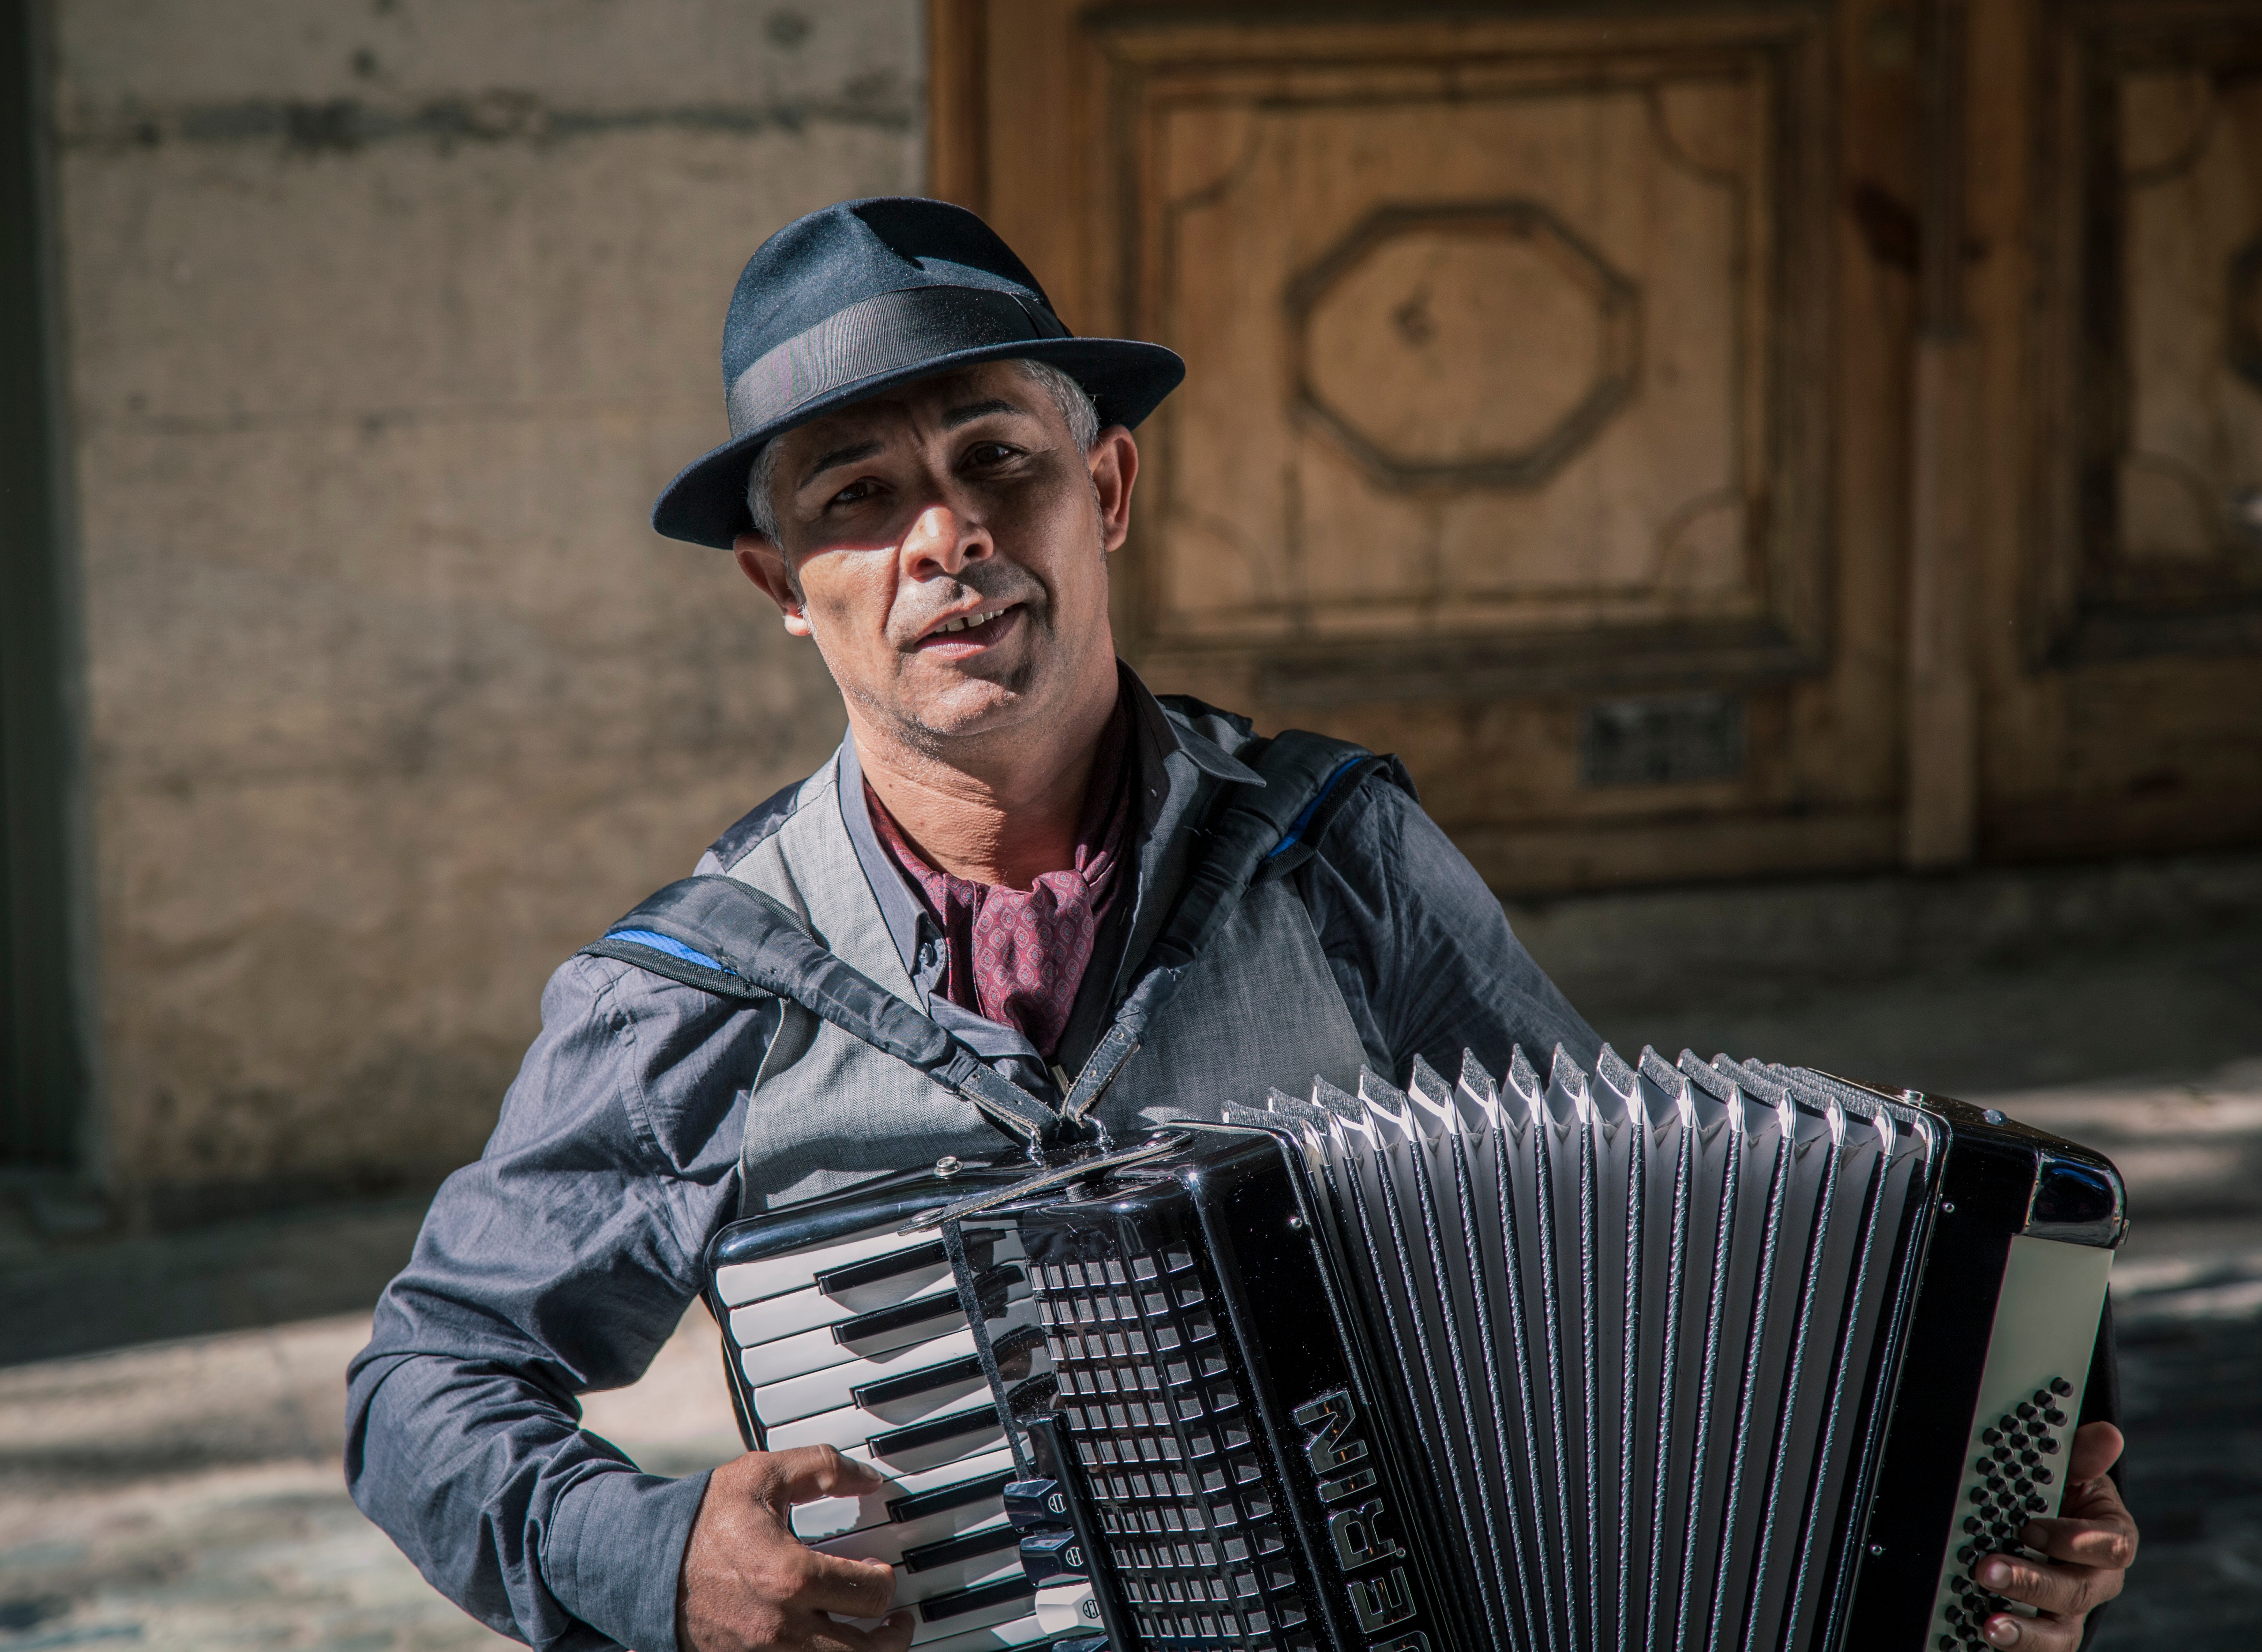
person, musical instrument, accordion, folk instrument